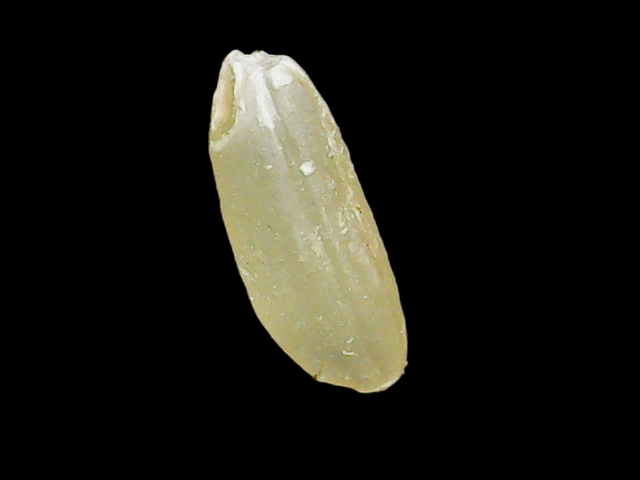
Rice variety: Binadhan17